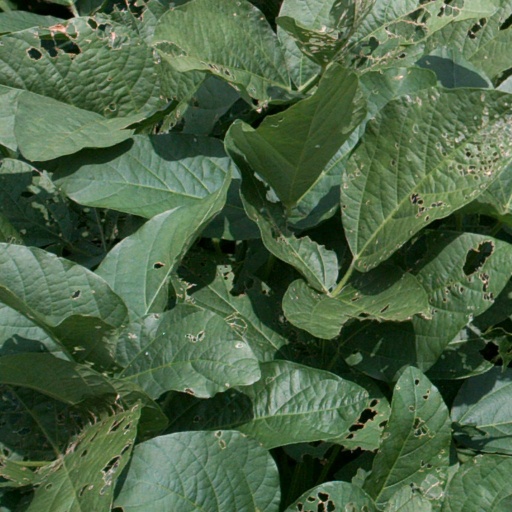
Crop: soybean